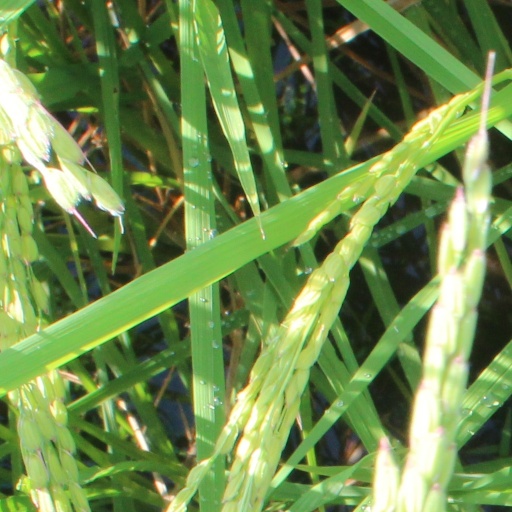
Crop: rice